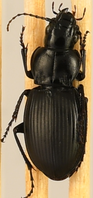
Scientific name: Cyclotrachelus torvus
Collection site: Northern Great Plains Research Laboratory NEON (NOGP), plot NOGP_007